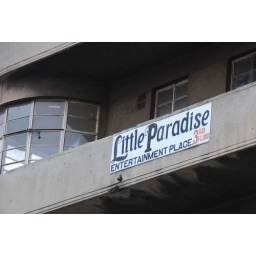
Sign on the third story balcony of a building in the Joubert Park neighbourhood in central Johannesburg.